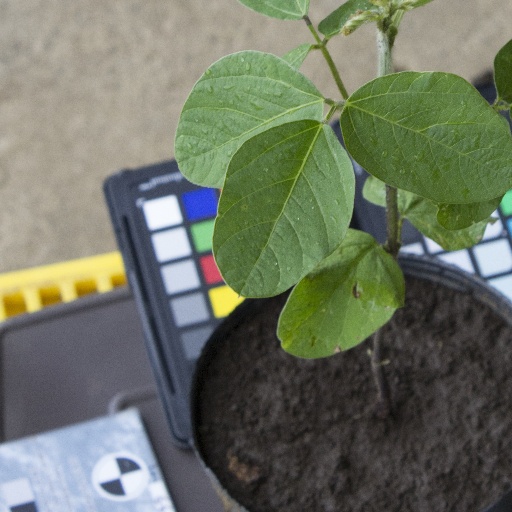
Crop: soybean